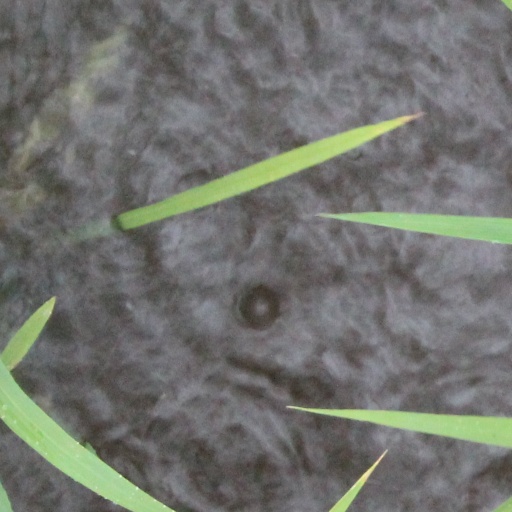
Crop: rice